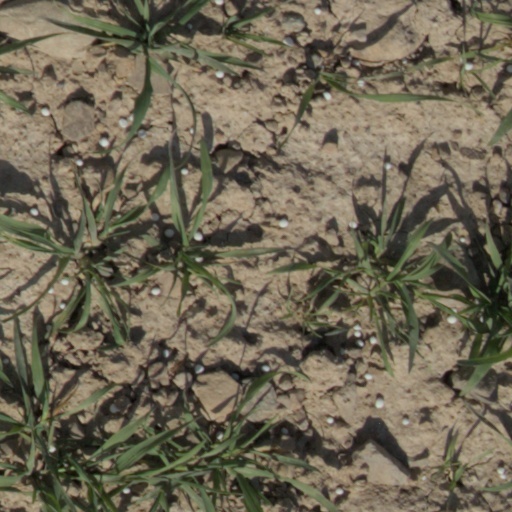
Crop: wheat